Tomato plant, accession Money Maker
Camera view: vertical (180 deg); turntable rotation: 150 degrees
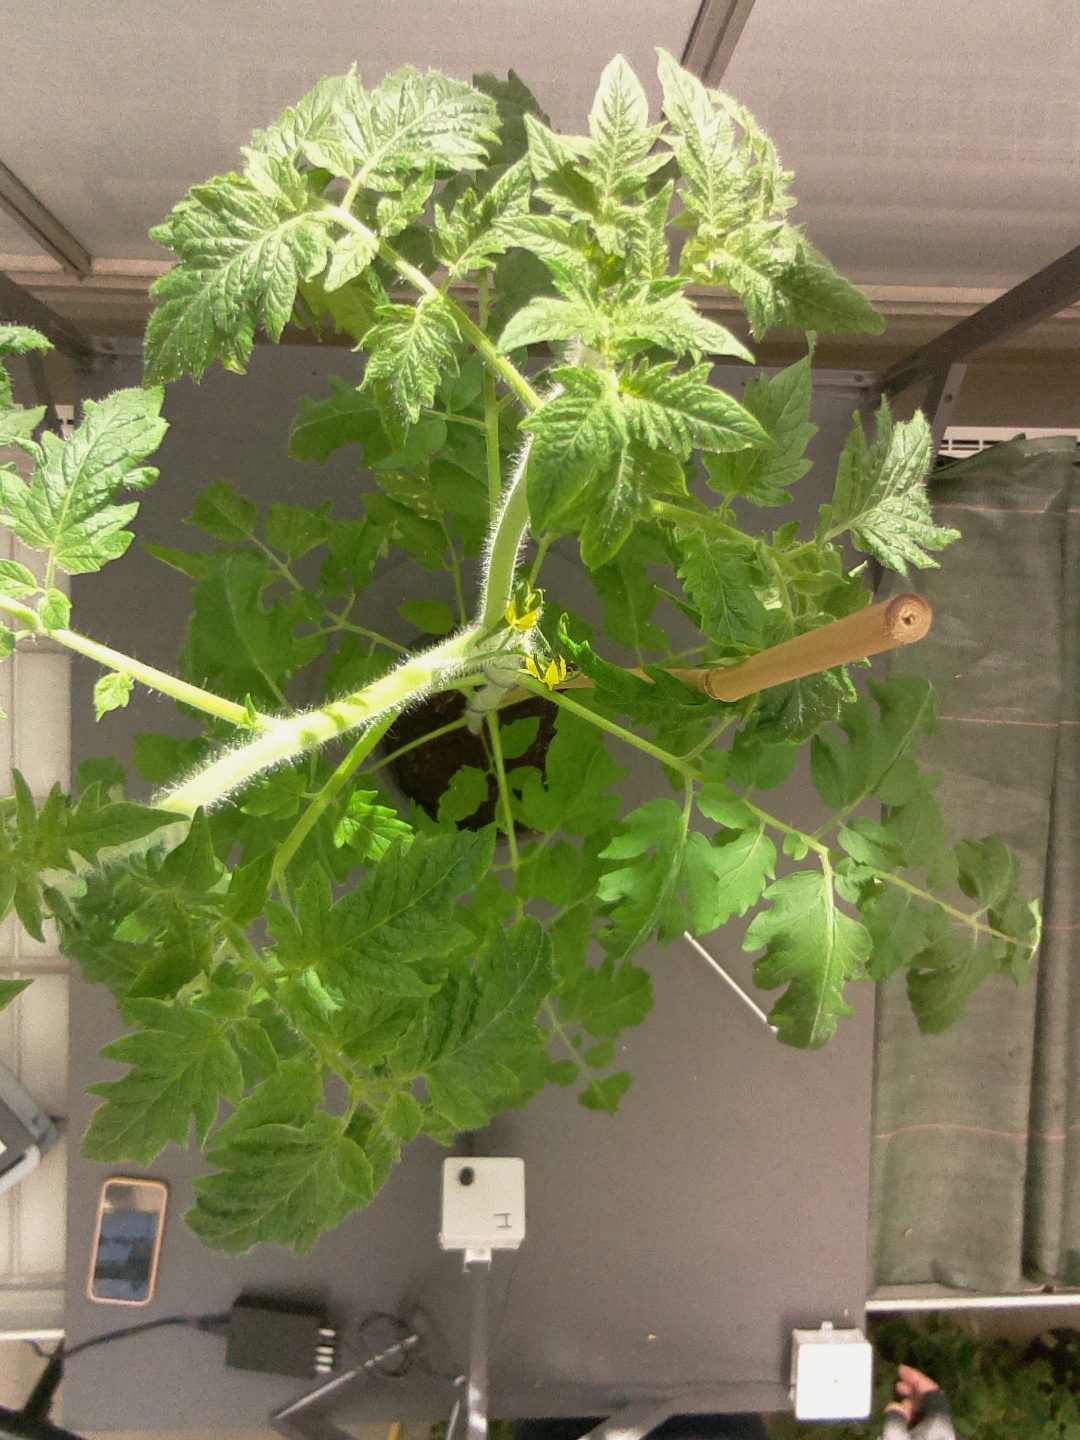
BBCH growth stage 61: 10%-20% of flowers open